United States Post Office-Visalia Town Center Station

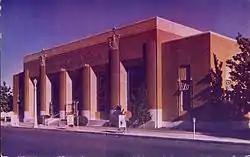
Visalia Town Center Post Office circa 1960

The Visalia Town Center Post Office is a registered historic building on Acequia Avenue in downtown Visalia, California. The Art Deco structure opened in 1933 and was added to the National Register of Historic Places in 1985 due to its architectural and engineering significance. It remains in operation as a post office.